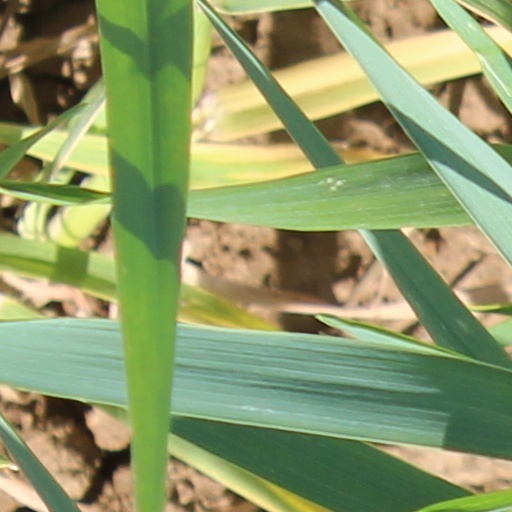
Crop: wheat